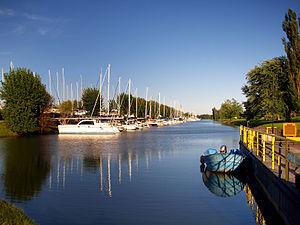
Saint-Paul-de-l'Île-aux-Noix est une municipalité du Québec, située dans la MRC du Haut-Richelieu en Montérégie.